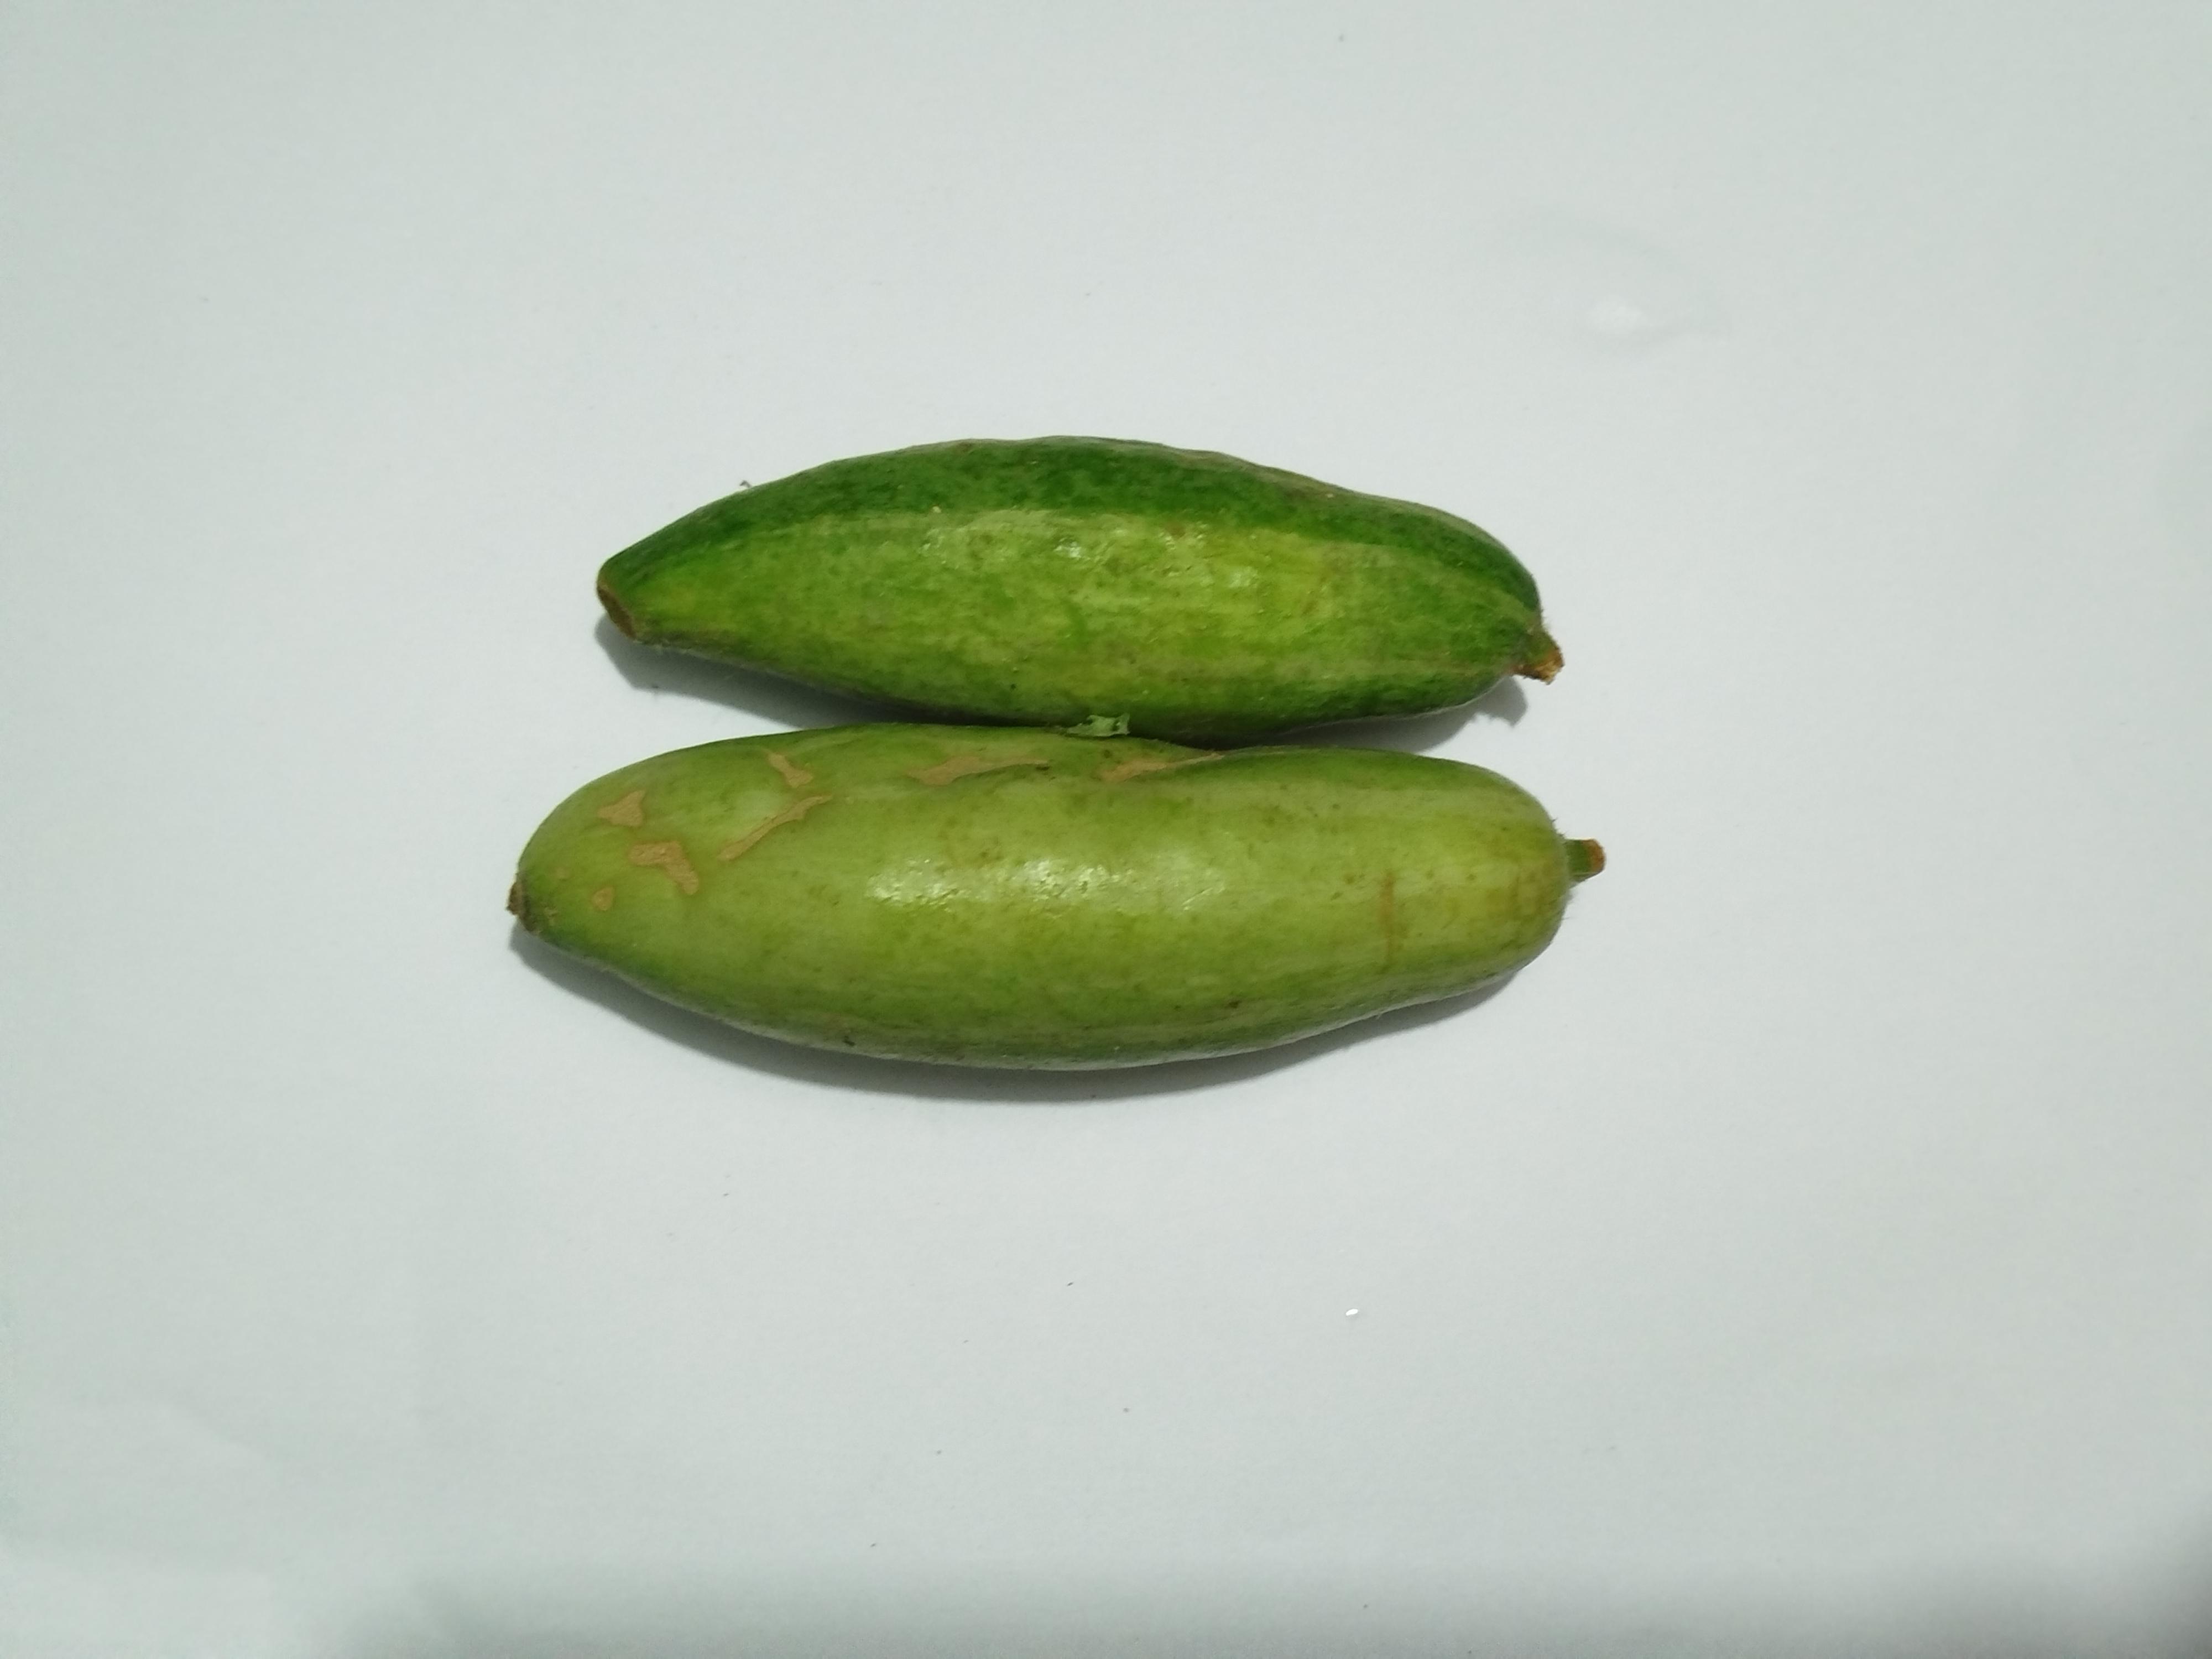
Label: Pointed gourd